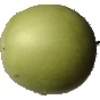
Label: Apple Granny Smith 1